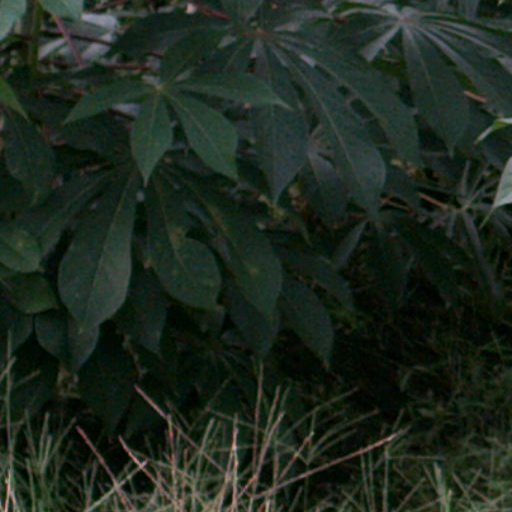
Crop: cassava